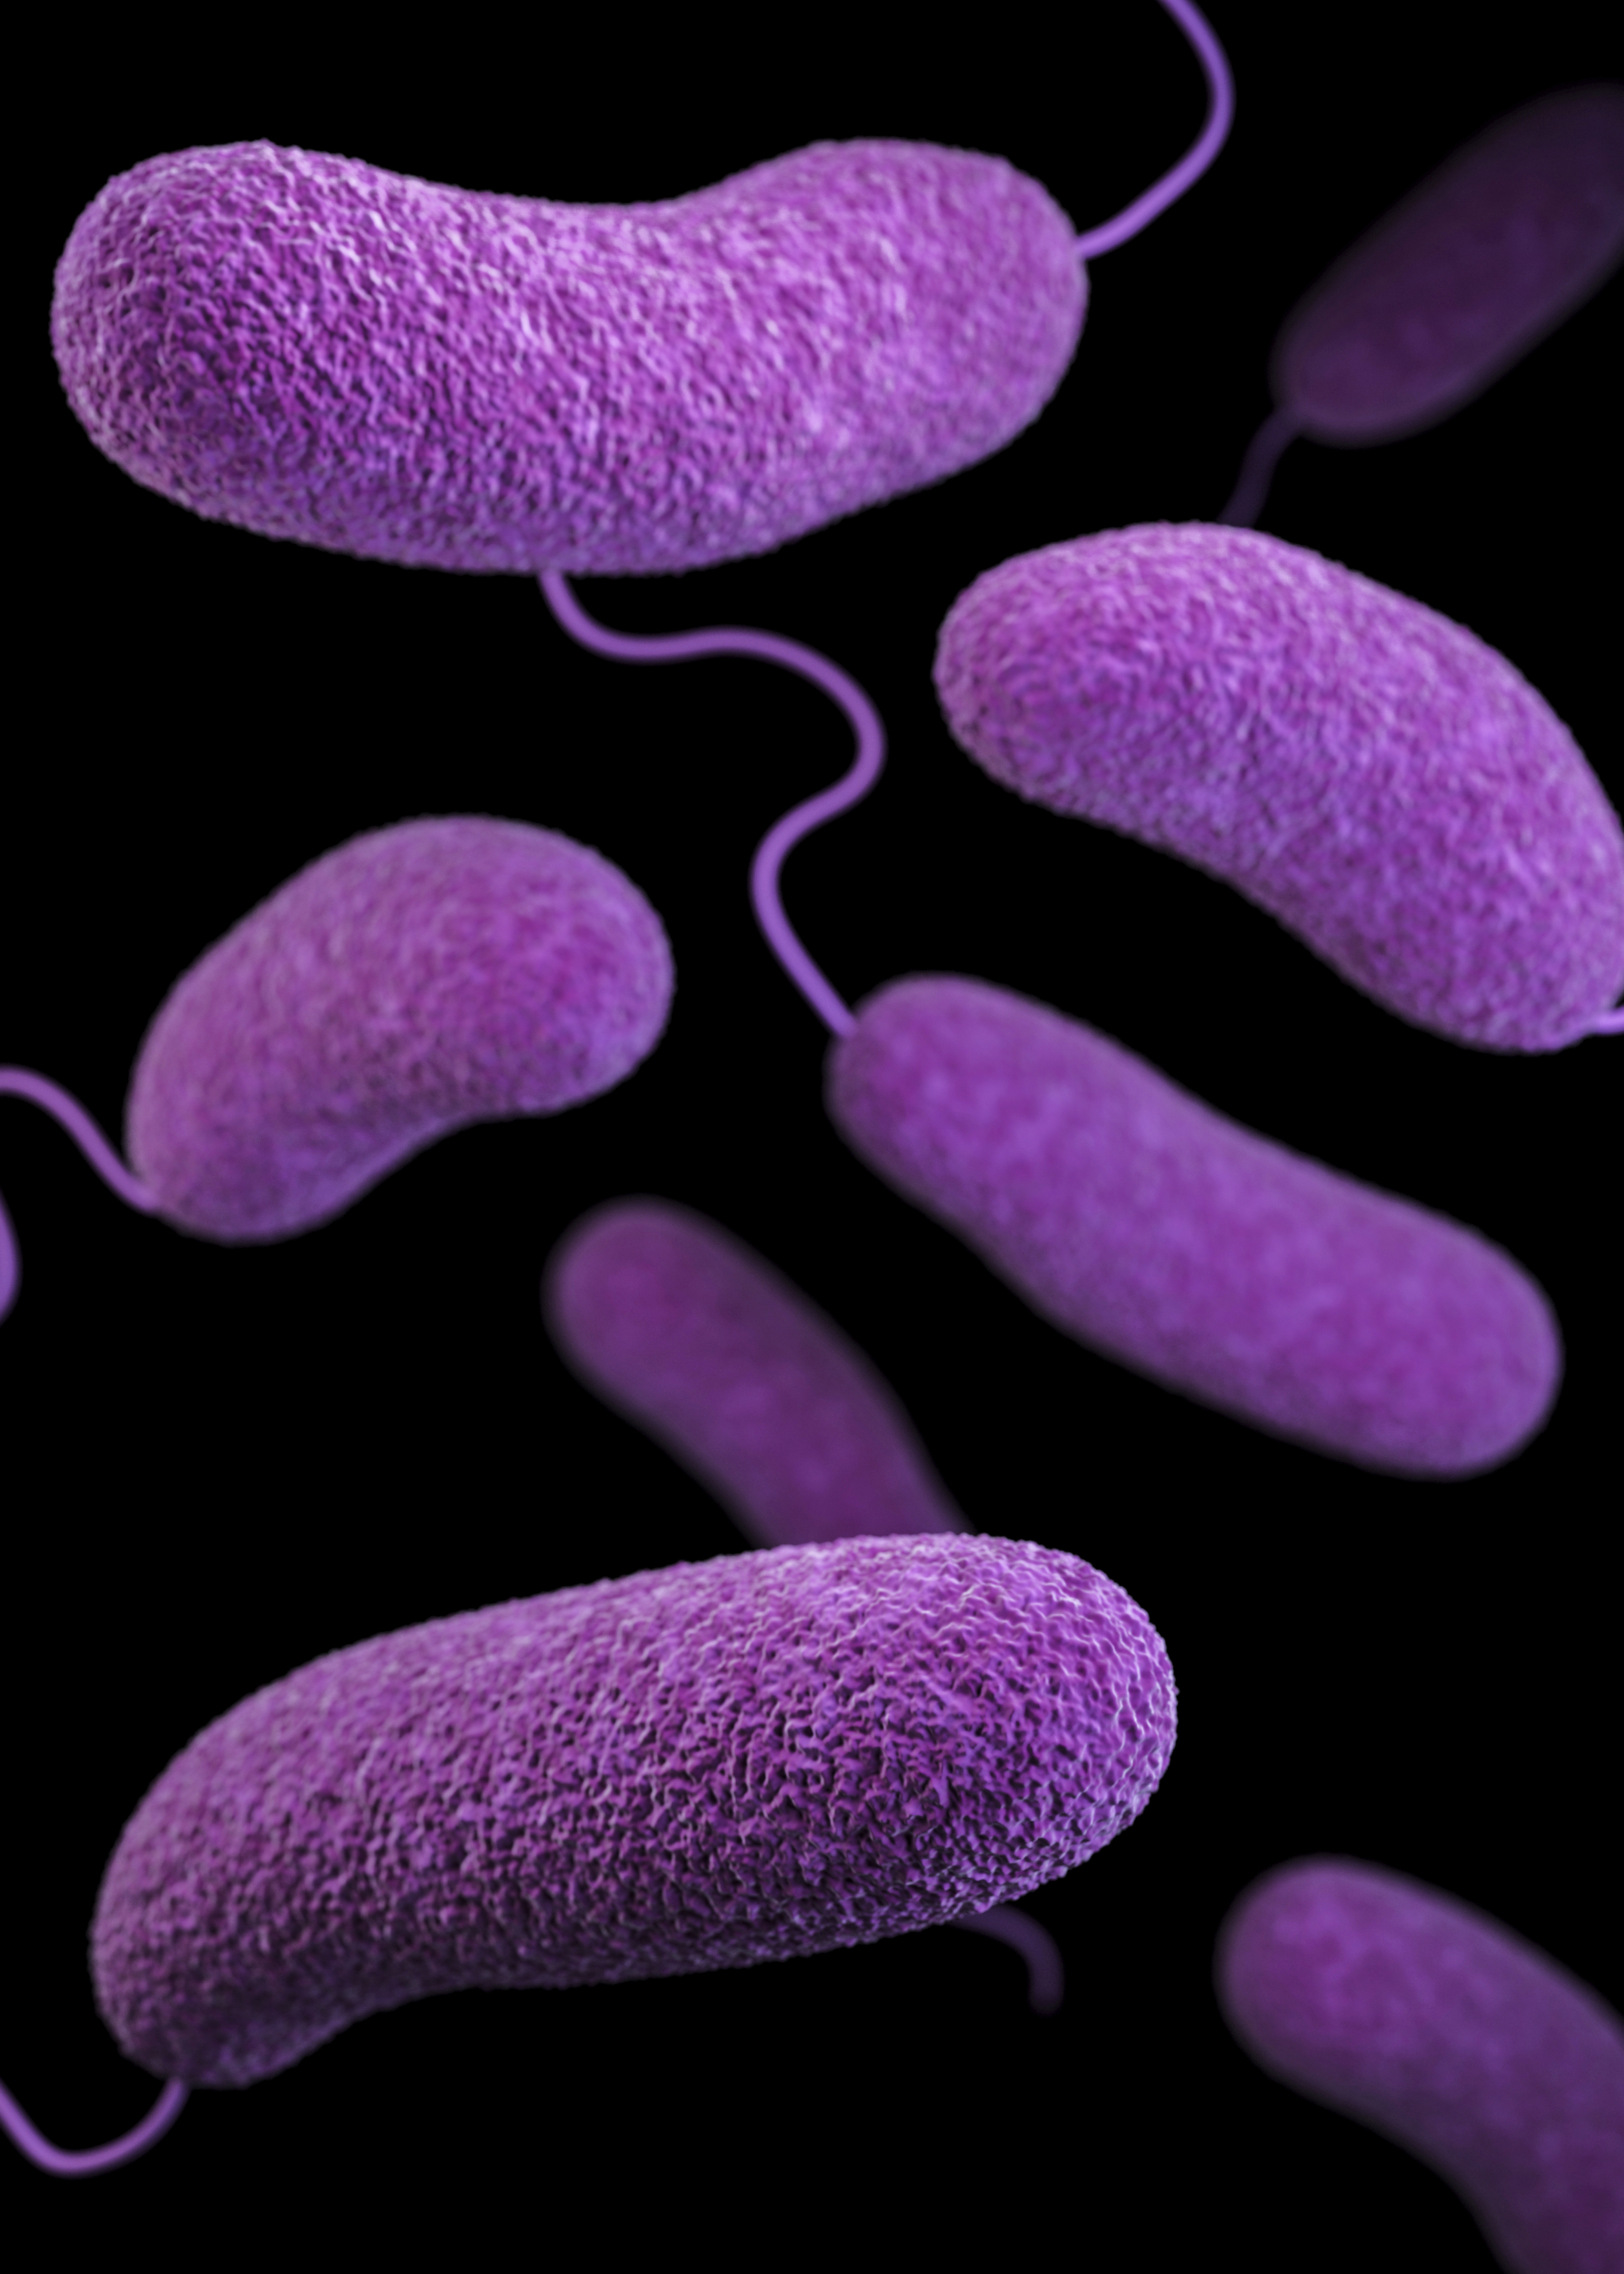
covid 19, coronavirus, covid, cell, pandemic, corona virus, violet, pink, purple, text, organism, font, plant, magenta